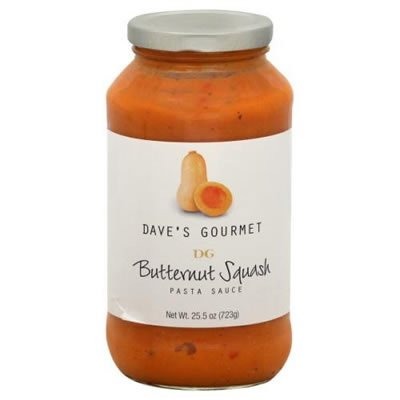
Item Name: Dave's Gourmet Butternut Squash Pasta Sauce, Our Gold-Medal Winning Signature Sauce, 25.5 oz Jar
Value: 25.5
Unit: Ounce

Price: 6.28